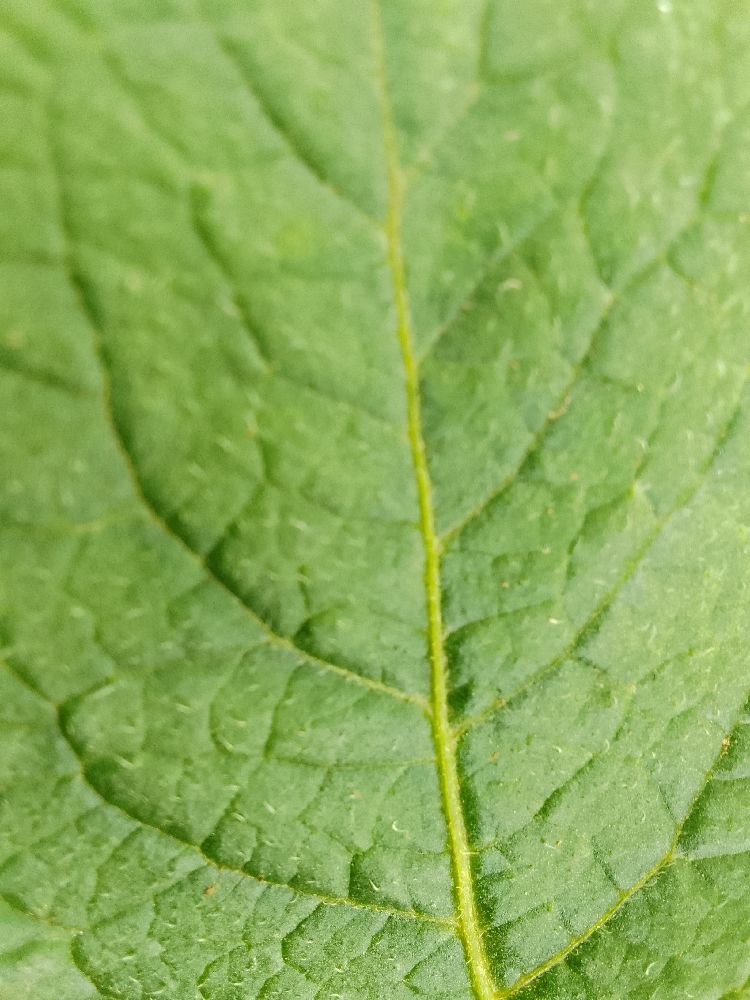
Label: Healthy